University of Kentucky College of Pharmacy

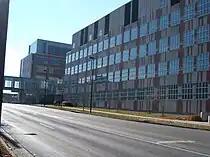
The Lee T. Todd Jr. Building (far left) and the Biomedical/Biological Sciences Research Building (right and center)

The University of Kentucky College of Pharmacy is a college of pharmacy located in Lexington, Kentucky. In 2024, "U.S. News & World Report" recognized the UK College of Pharmacy as one of the nation's top ten pharmacy programs.